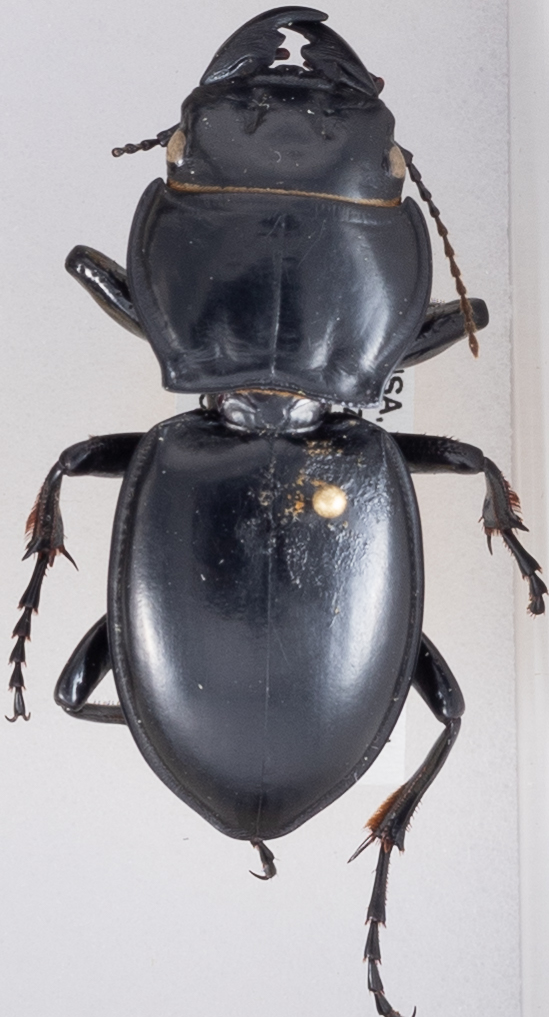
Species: Pasimachus californicus
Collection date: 2015-08-17
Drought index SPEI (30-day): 0.318
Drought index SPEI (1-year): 0.454
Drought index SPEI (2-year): -0.27